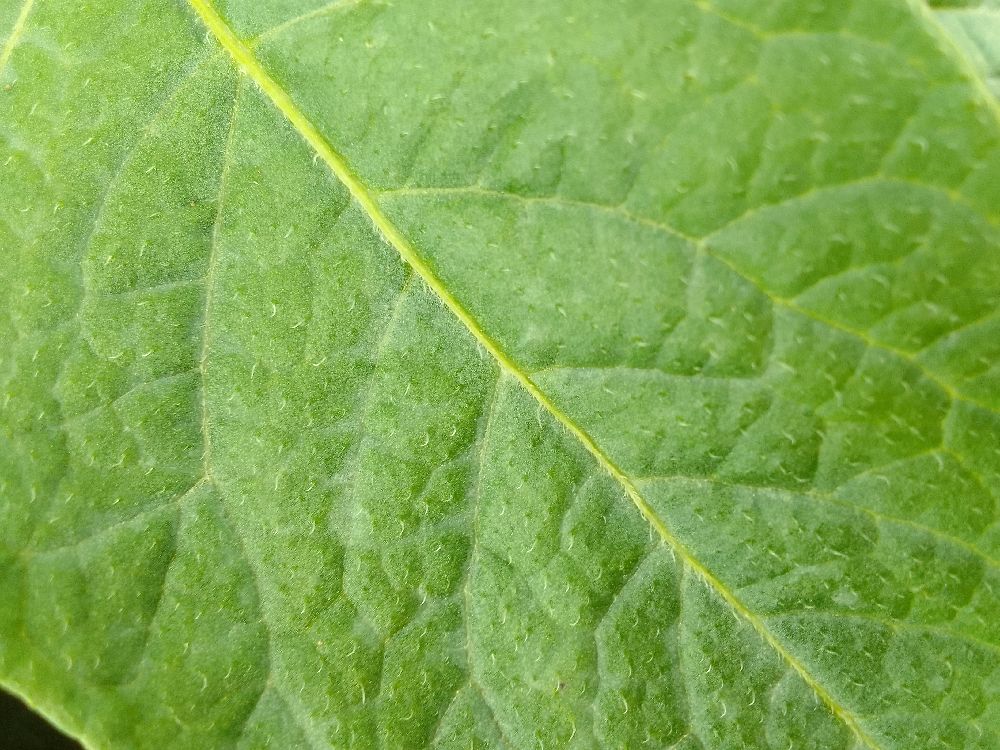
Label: Healthy